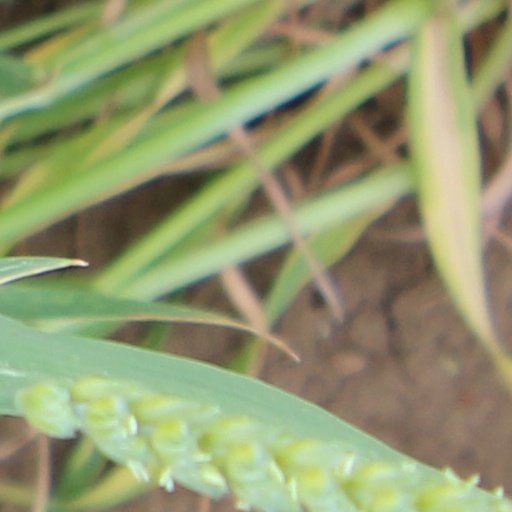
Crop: wheat